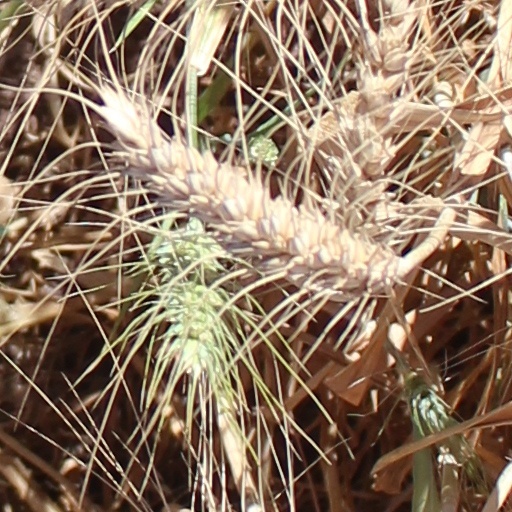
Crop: wheat